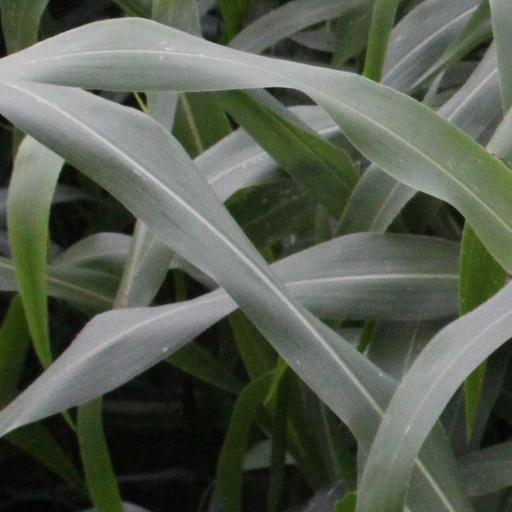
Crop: sorghum